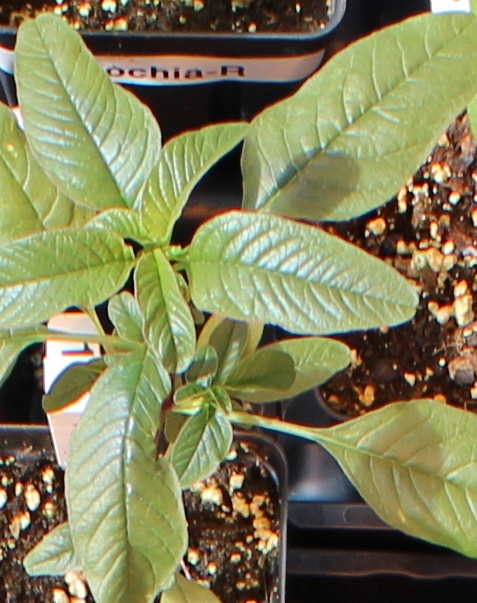
Label: Waterhemp